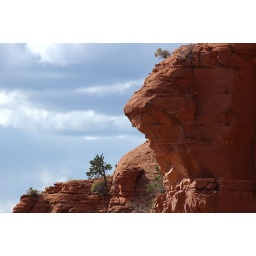
Trees can grow in the darndest places. These are in the red rocks of Sedona, Arizona, USA.